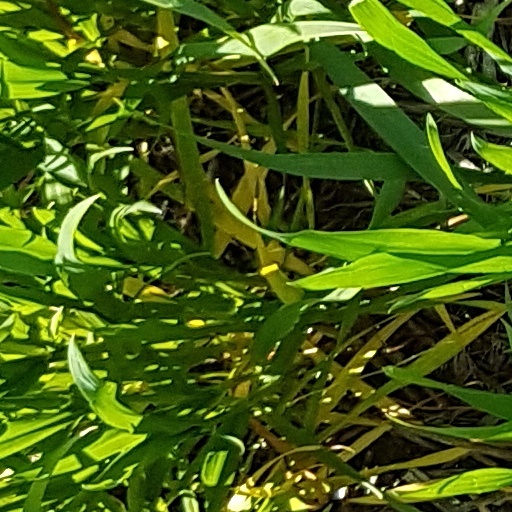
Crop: wheat